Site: brandenburg
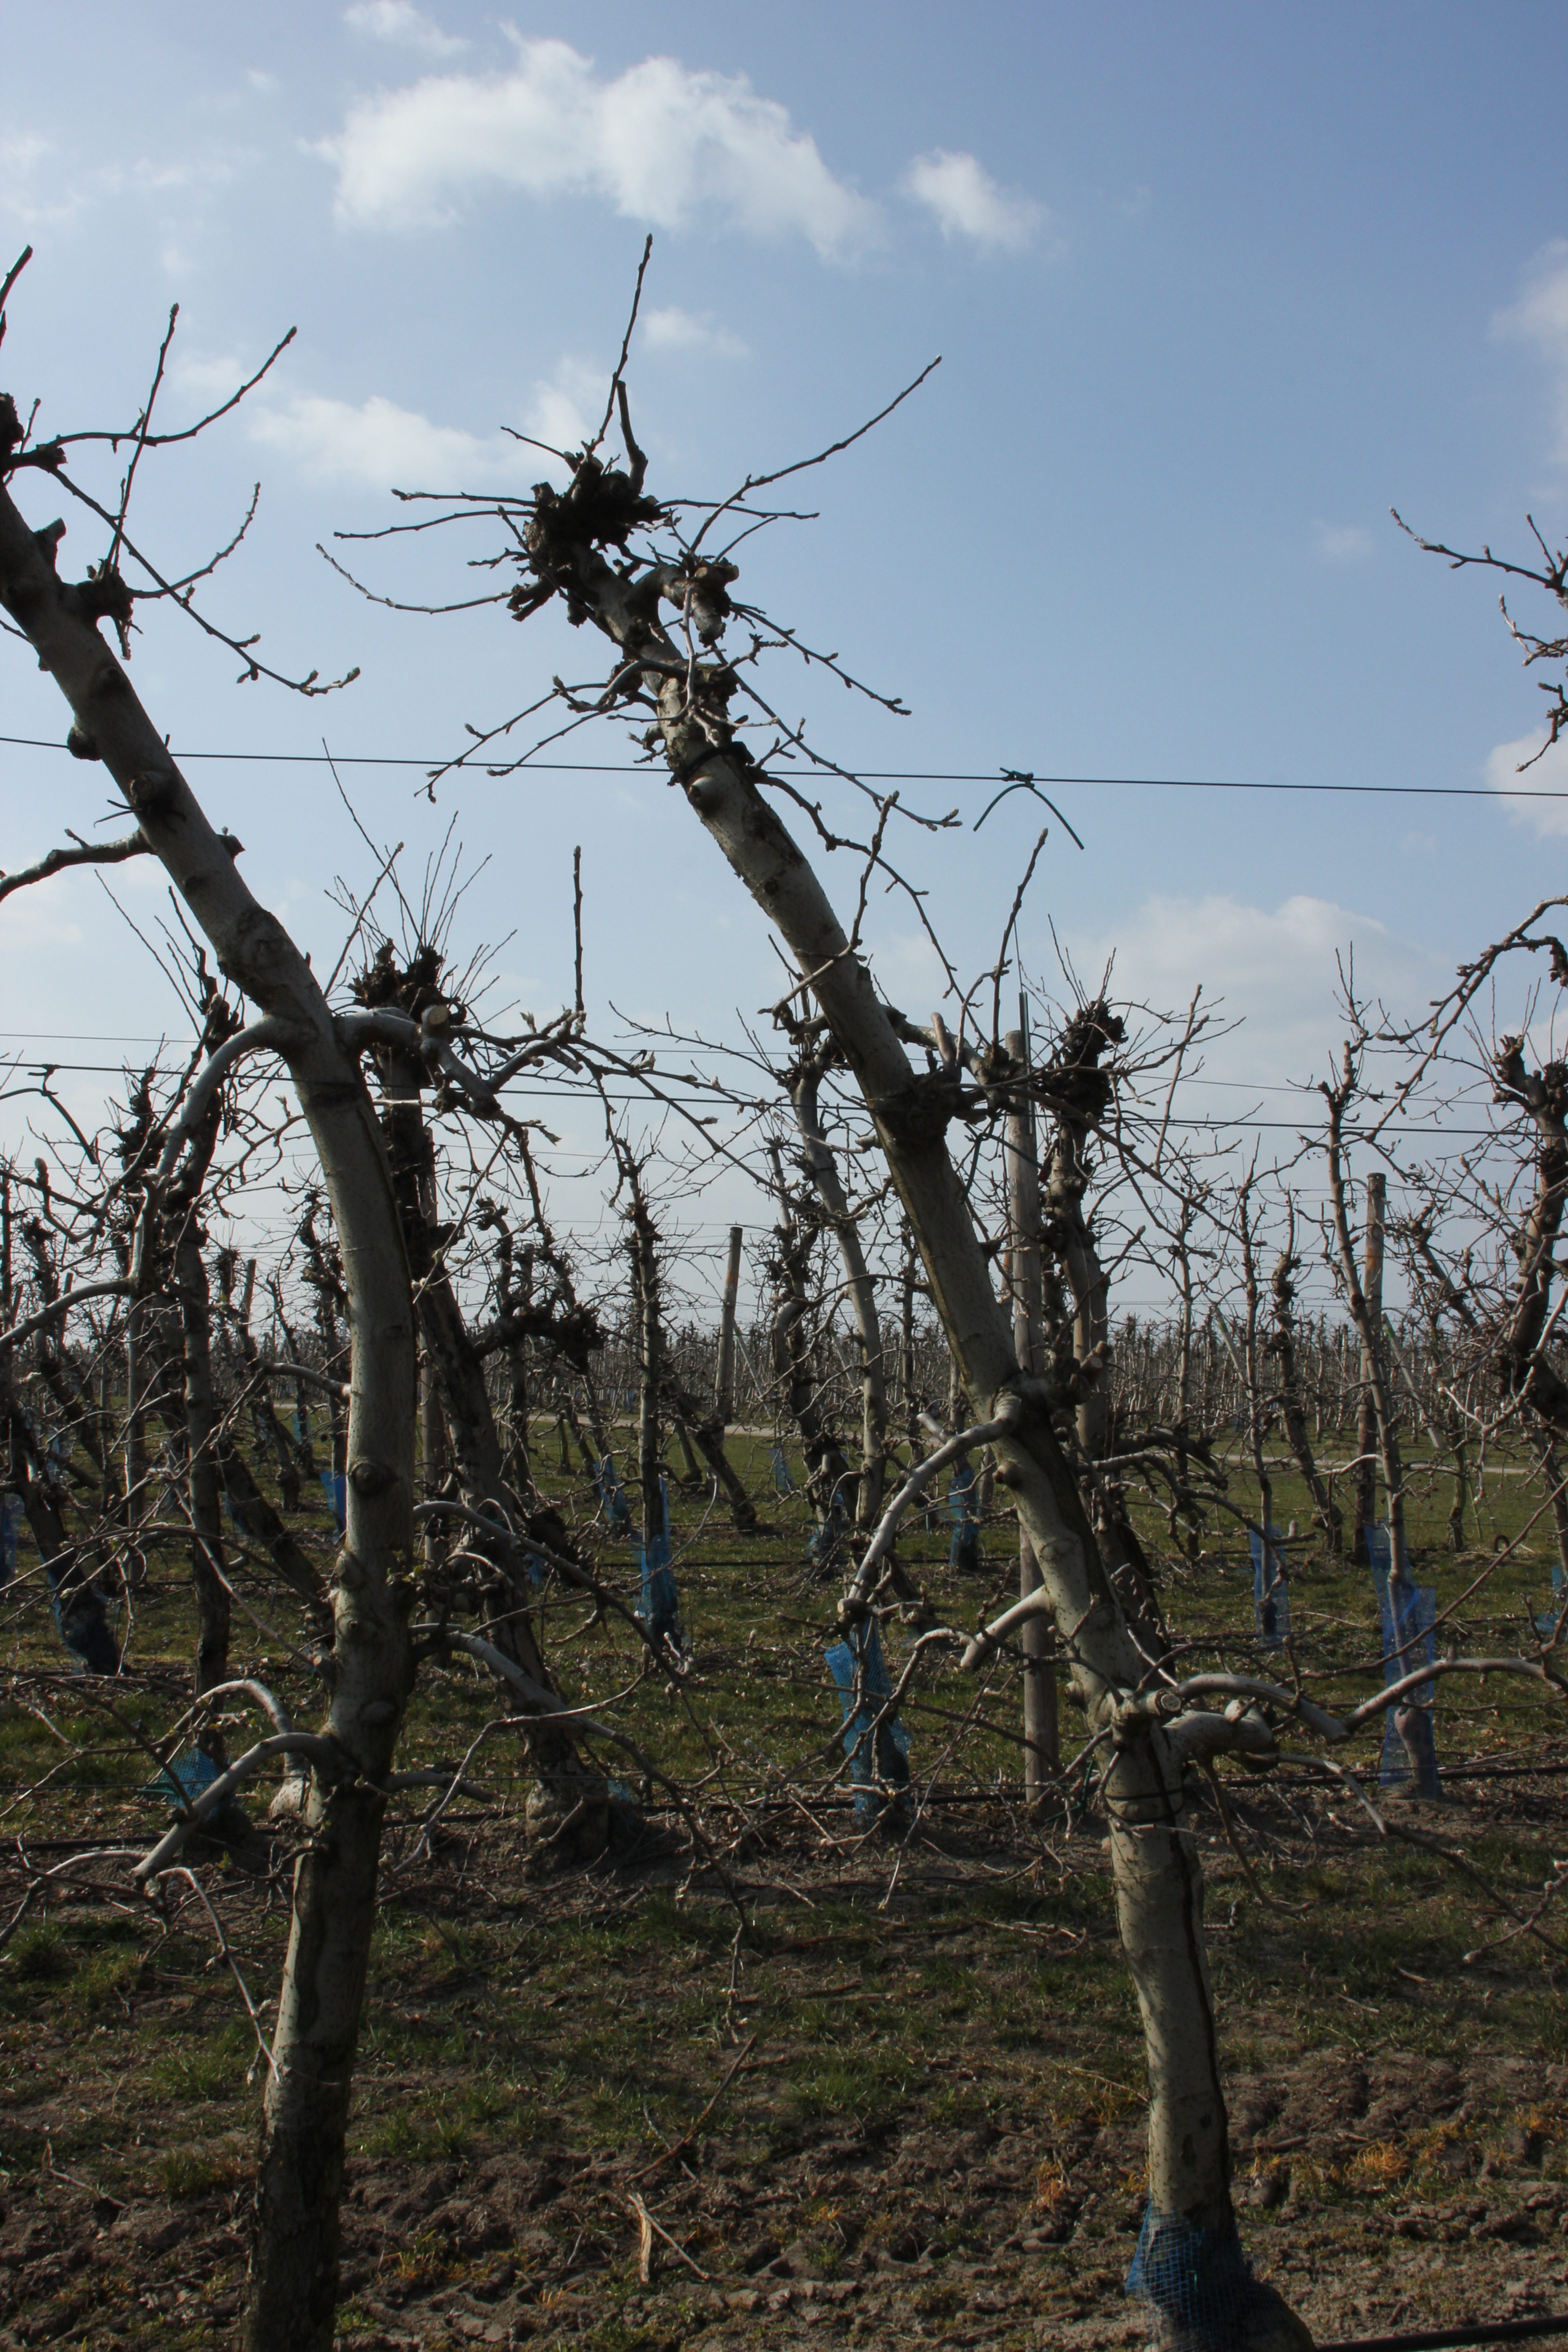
Growth stage (BBCH 03): Bud development